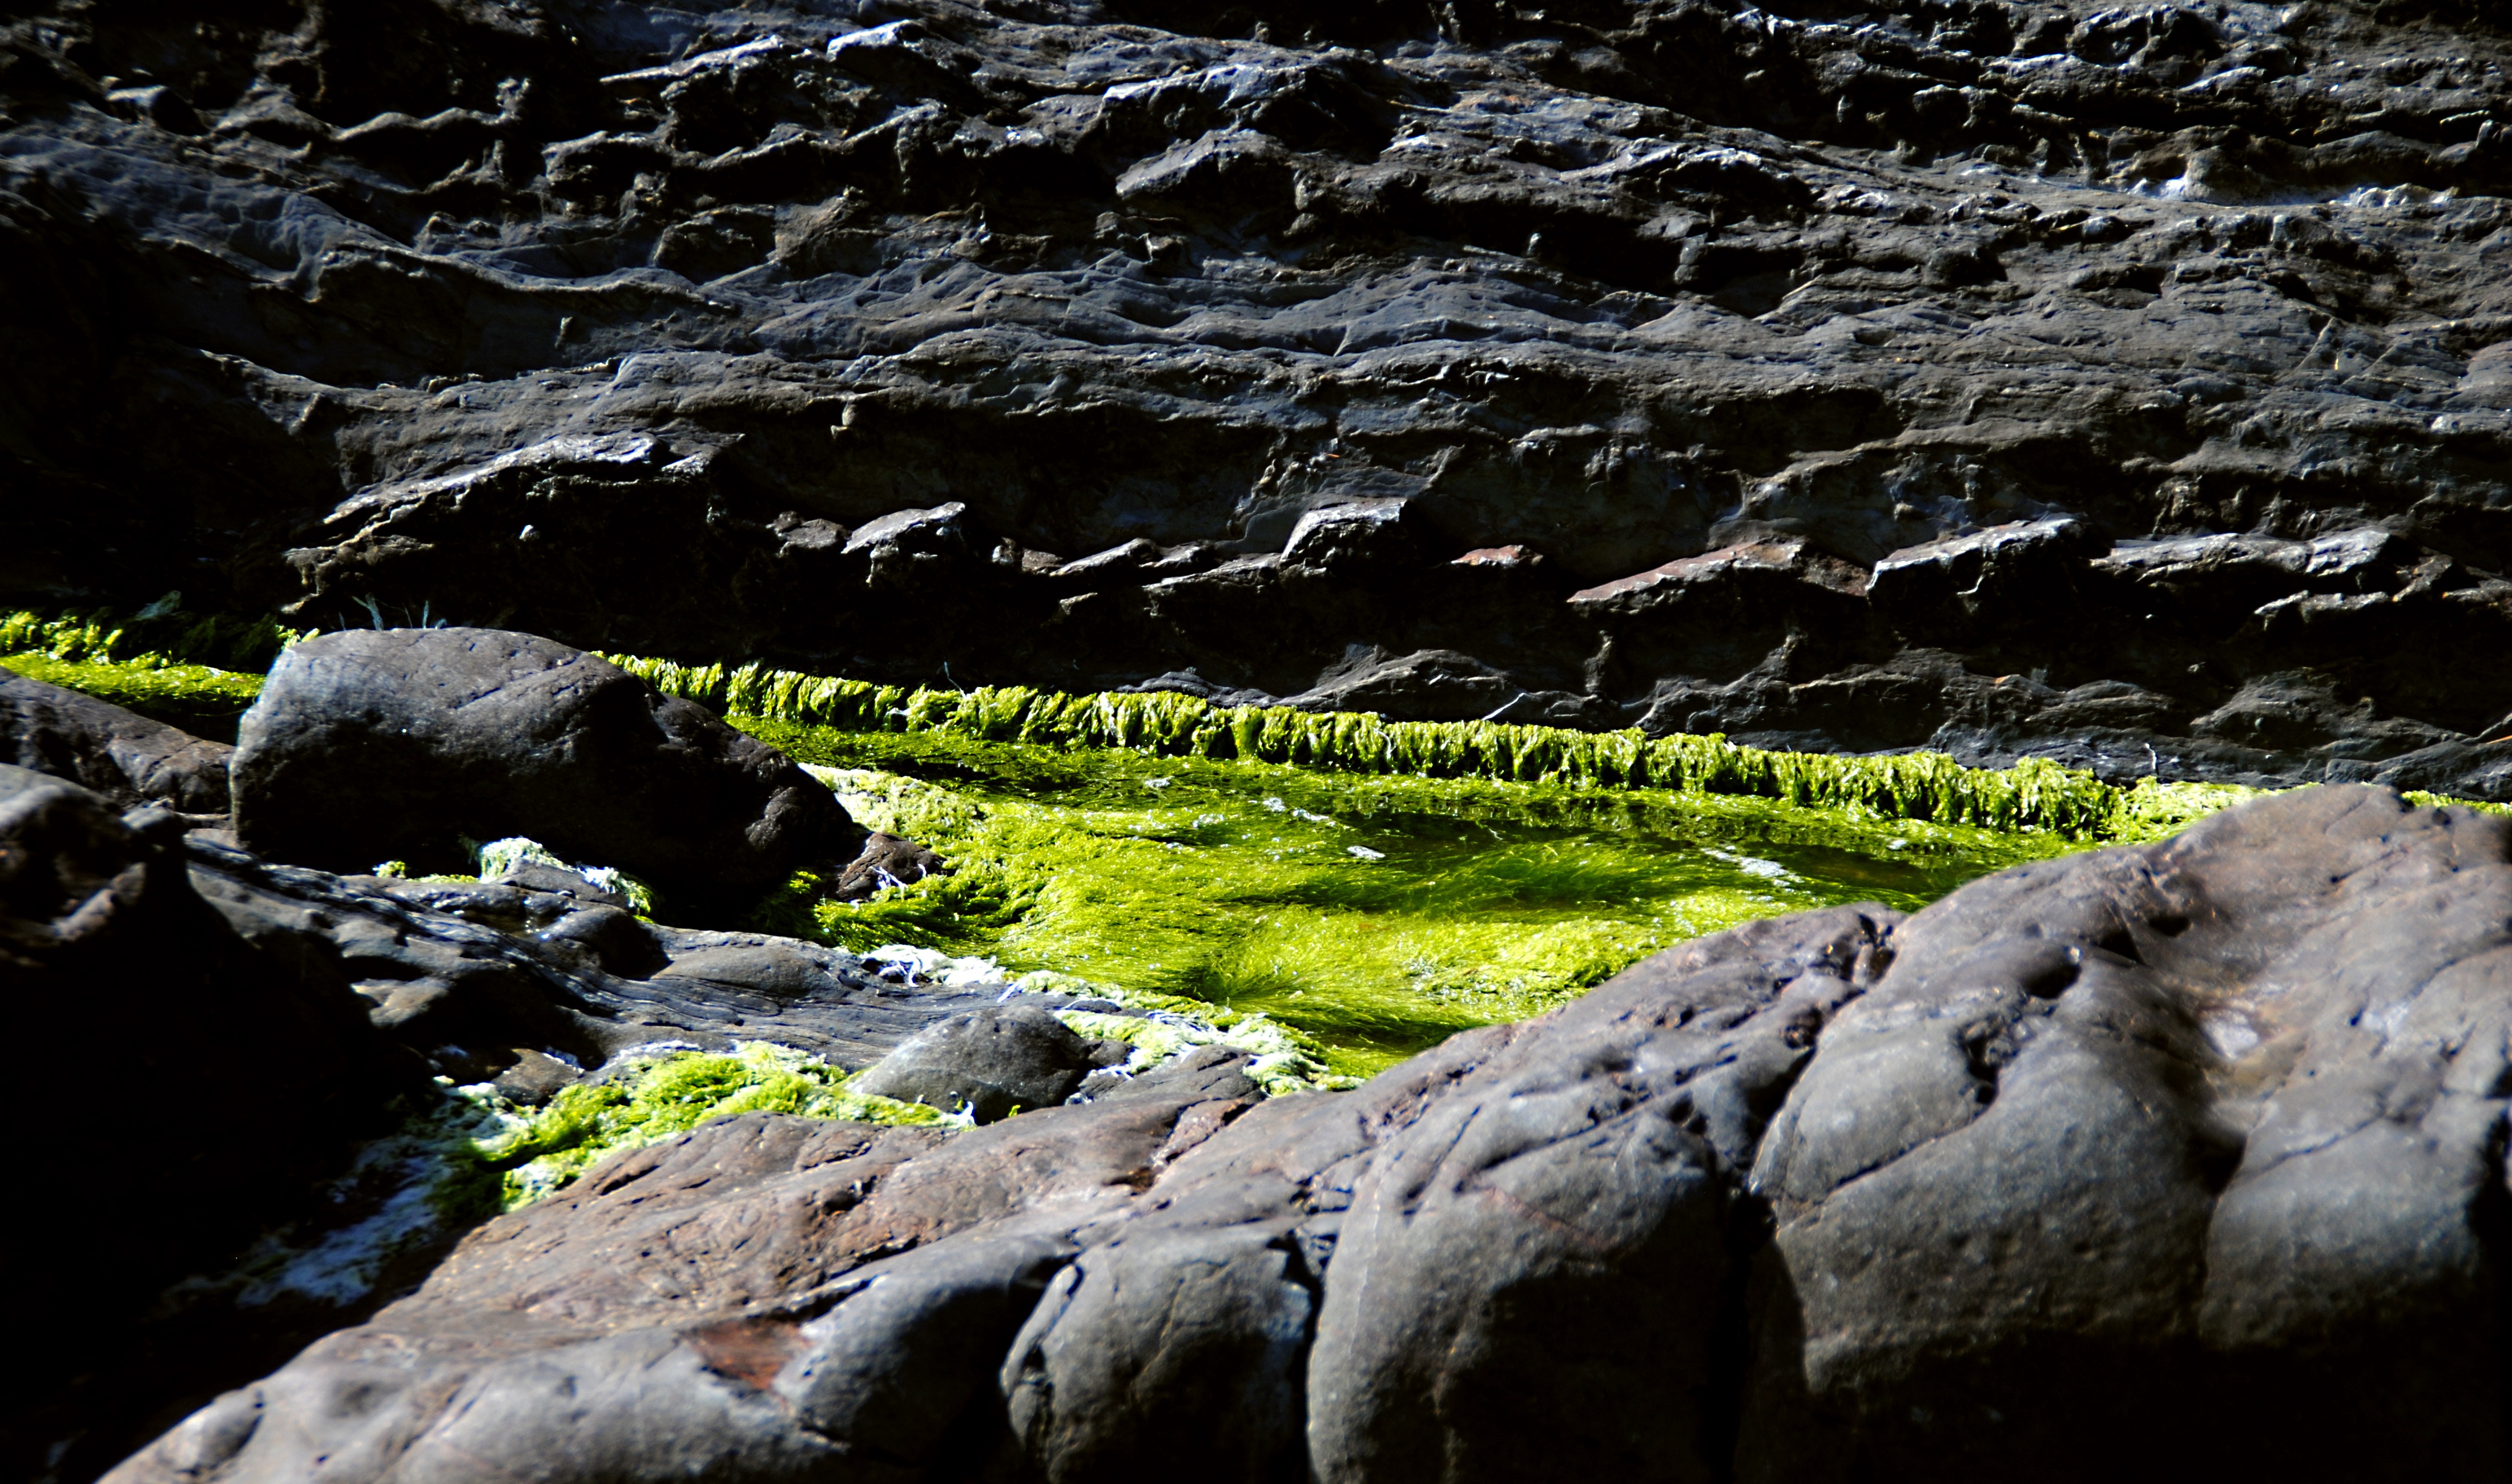
beach, landscape, sea, coast, tree, water, nature, grass, rock, ocean, horizon, sky, leaf, wave, moss, formation, cliff, green, holiday, geology, cliffs, atlantic, brittany